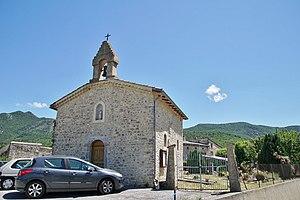
département de la Drôme
Saint-Andéol est une commune française située dans le département de la Drôme en région Auvergne-Rhône-Alpes.